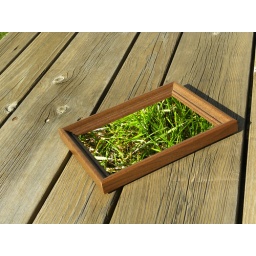
I got a hole in the ground, and the green grass grows all around (.275/365)